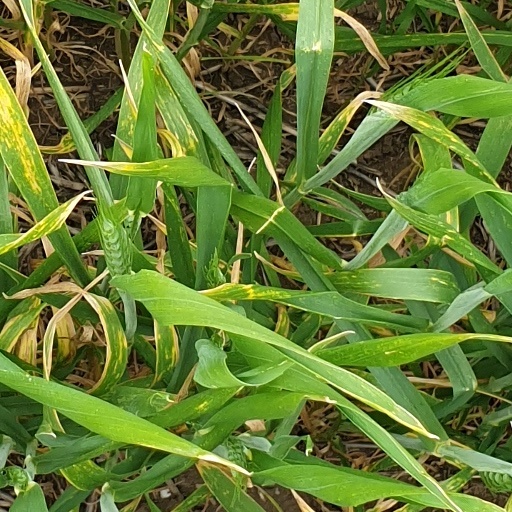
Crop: wheat